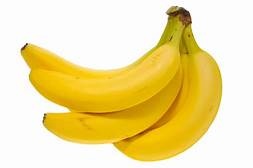
Label: banana